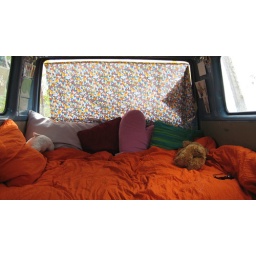
my bed in the car